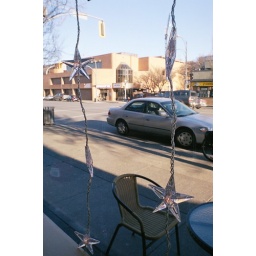
I liked the way these looked in the front window of Mirage coffee house on Blanshard Street.